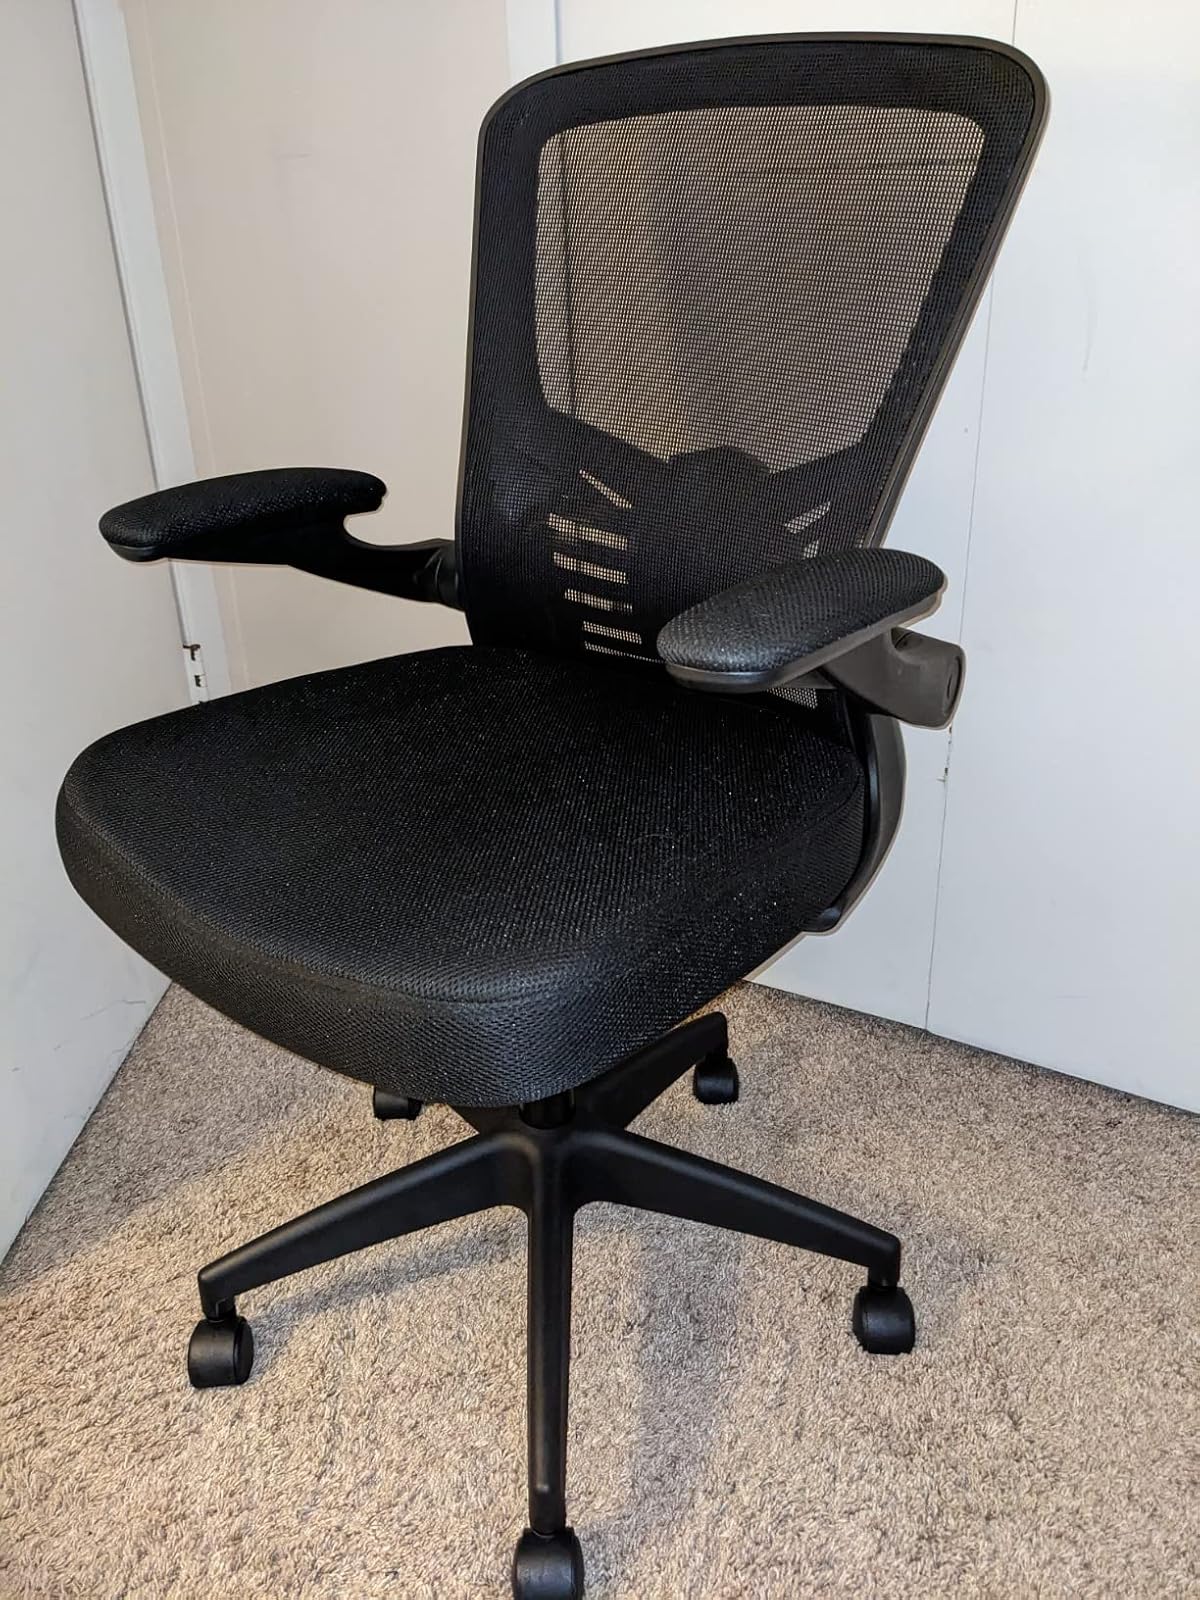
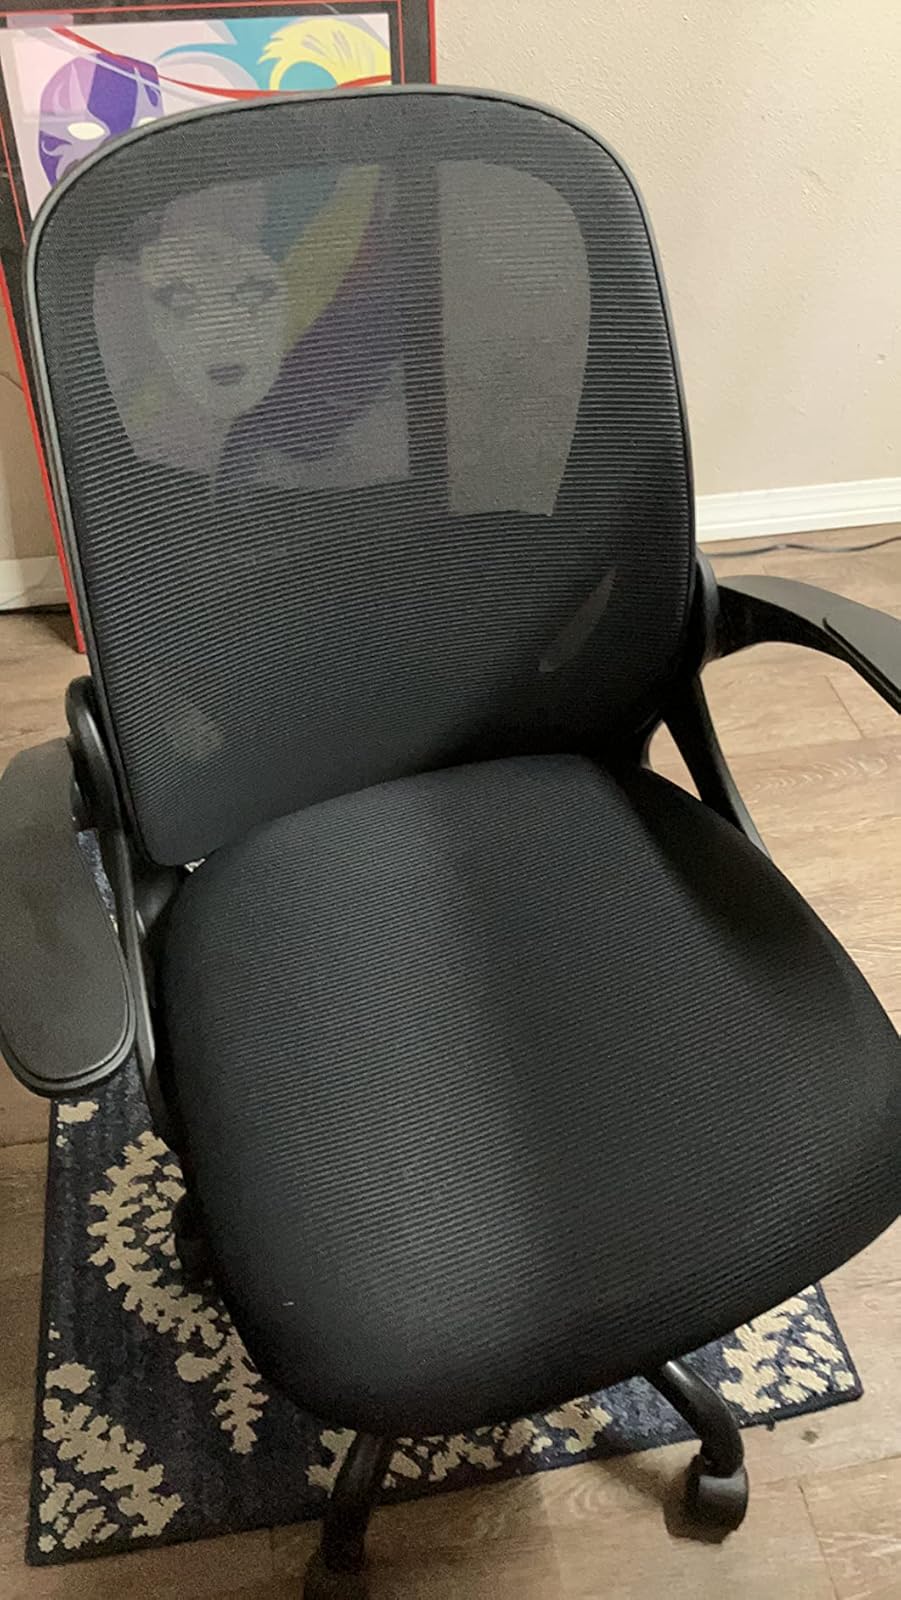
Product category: items_chair
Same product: no